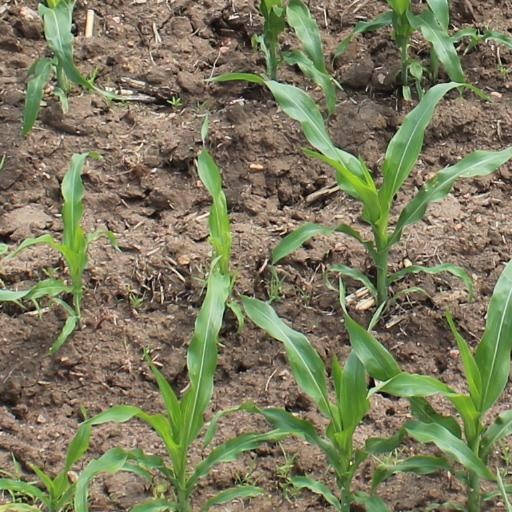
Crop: maize; corn